AIBO

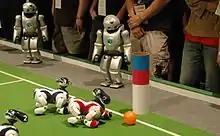
QRIOs watch AIBOs at a Robocup event.

The humanoid QRIO robot was designed as the successor to AIBO and runs the same base R-CODE and Aperios operating system. Its development was halted prior to commercial release.